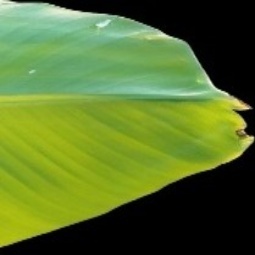
Label: Healthy